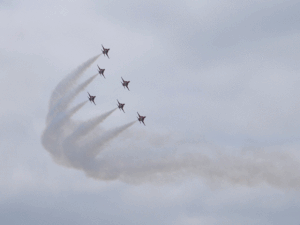
Un meeting aérien, ou spectacle aérien, est une fête aérienne qui permet de faire découvrir le monde de l'aviation au grand public qui peut apprécier la dextérité et les prouesses d'aviateurs et la qualité de leurs appareils.